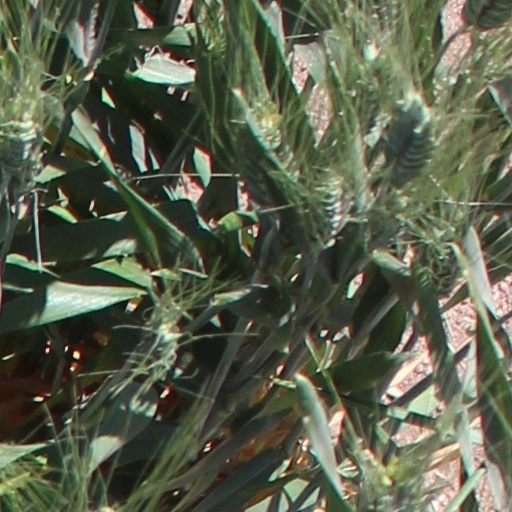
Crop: wheat